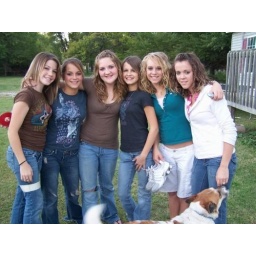
i'm the girl in the black shirt next to the blonde :)